Exercises (EP)

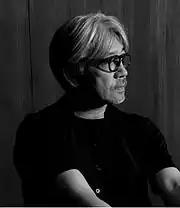
The album "Playing the Piano" (2009) by Ryuichi Sakamoto was one of the most influential works for Silver making "Exercises".

In the fall and winter of 2010 and 2011, Michael Silver listened to several synthesizer-heavy modern classical and piano-only works by composers such as Frédéric Chopin, Glenn Gould, Philip Glass, and David Borden. He described them as the "soundtrack" to how he felt "kind of uncertain” in that time period. Listening to these works influenced him to record a piano-and-vocal-only version of a track from his previous extended play "The River" (2010) titled "It Was Never Meant to Be This Way."